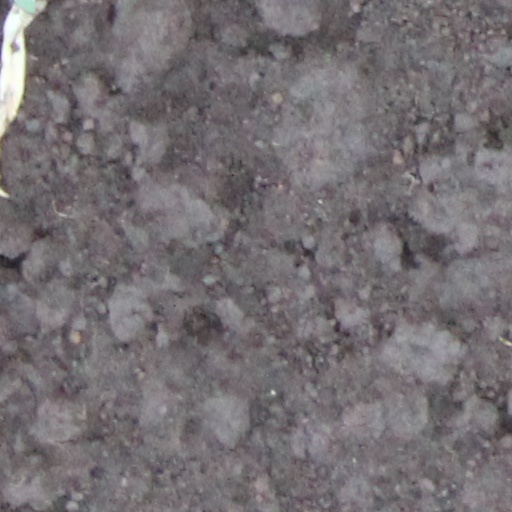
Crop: wheat